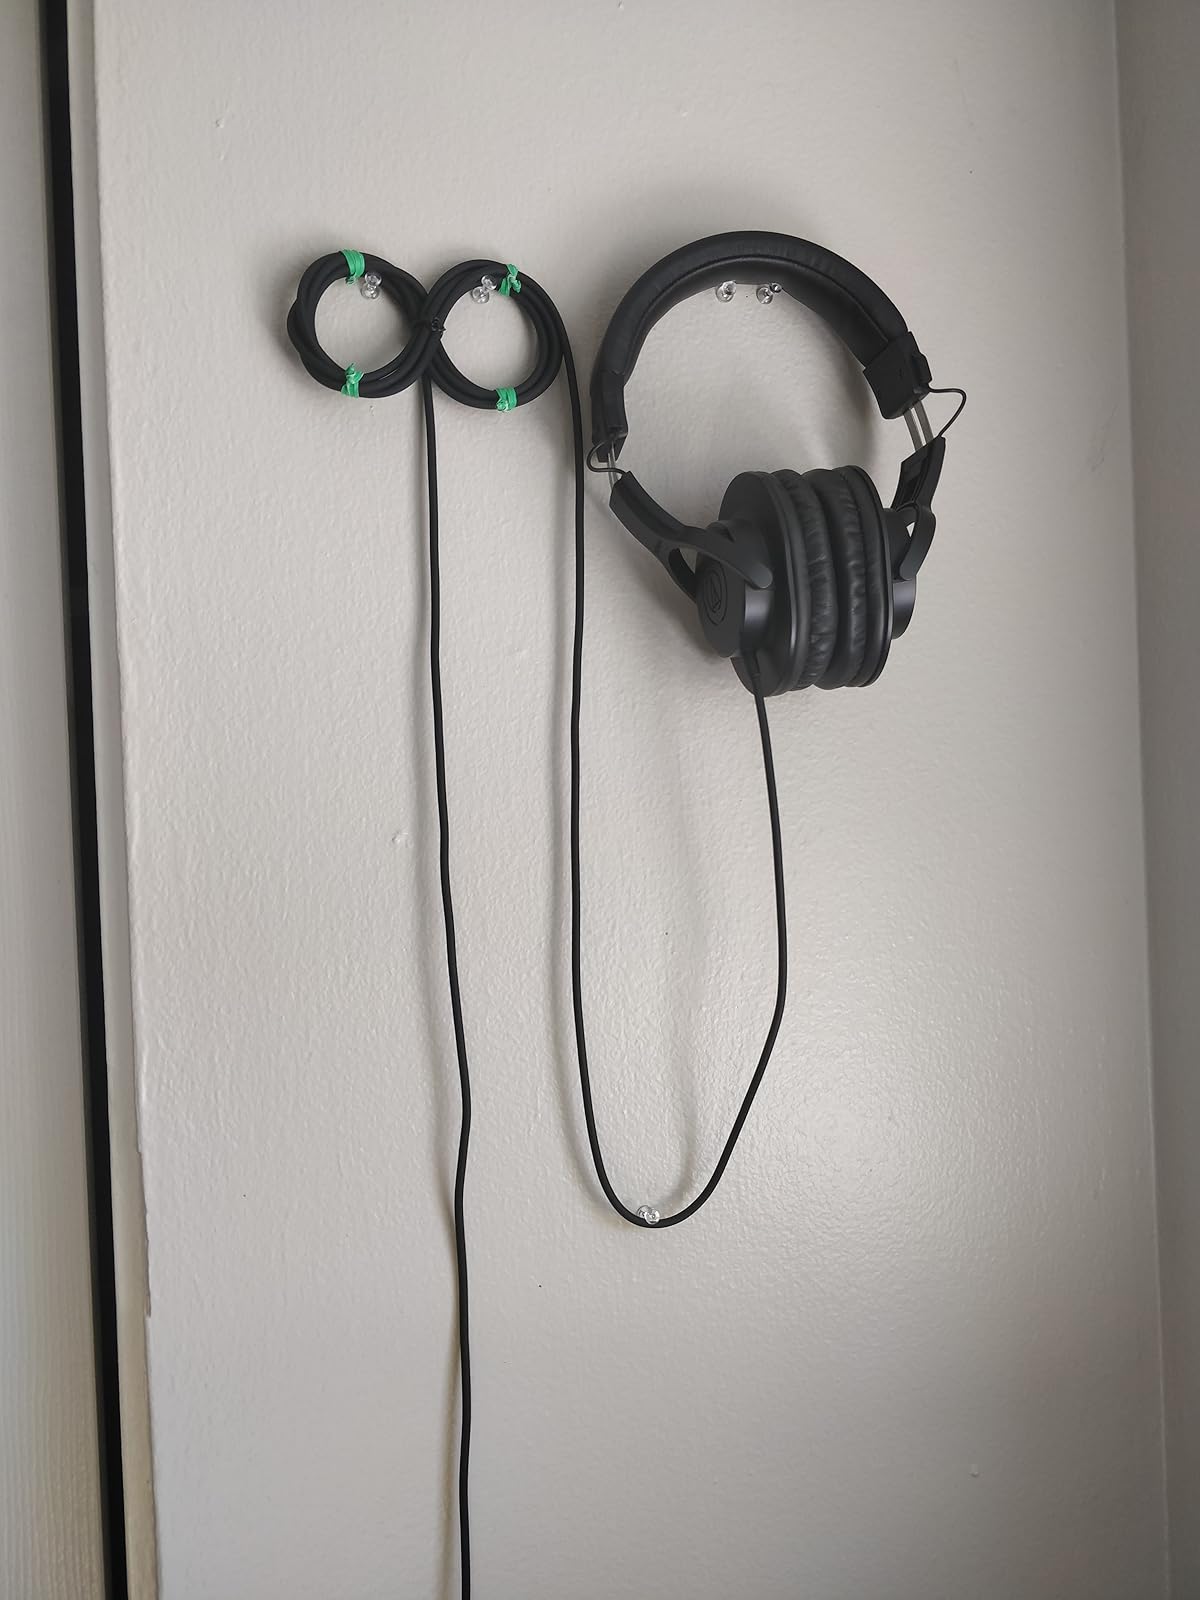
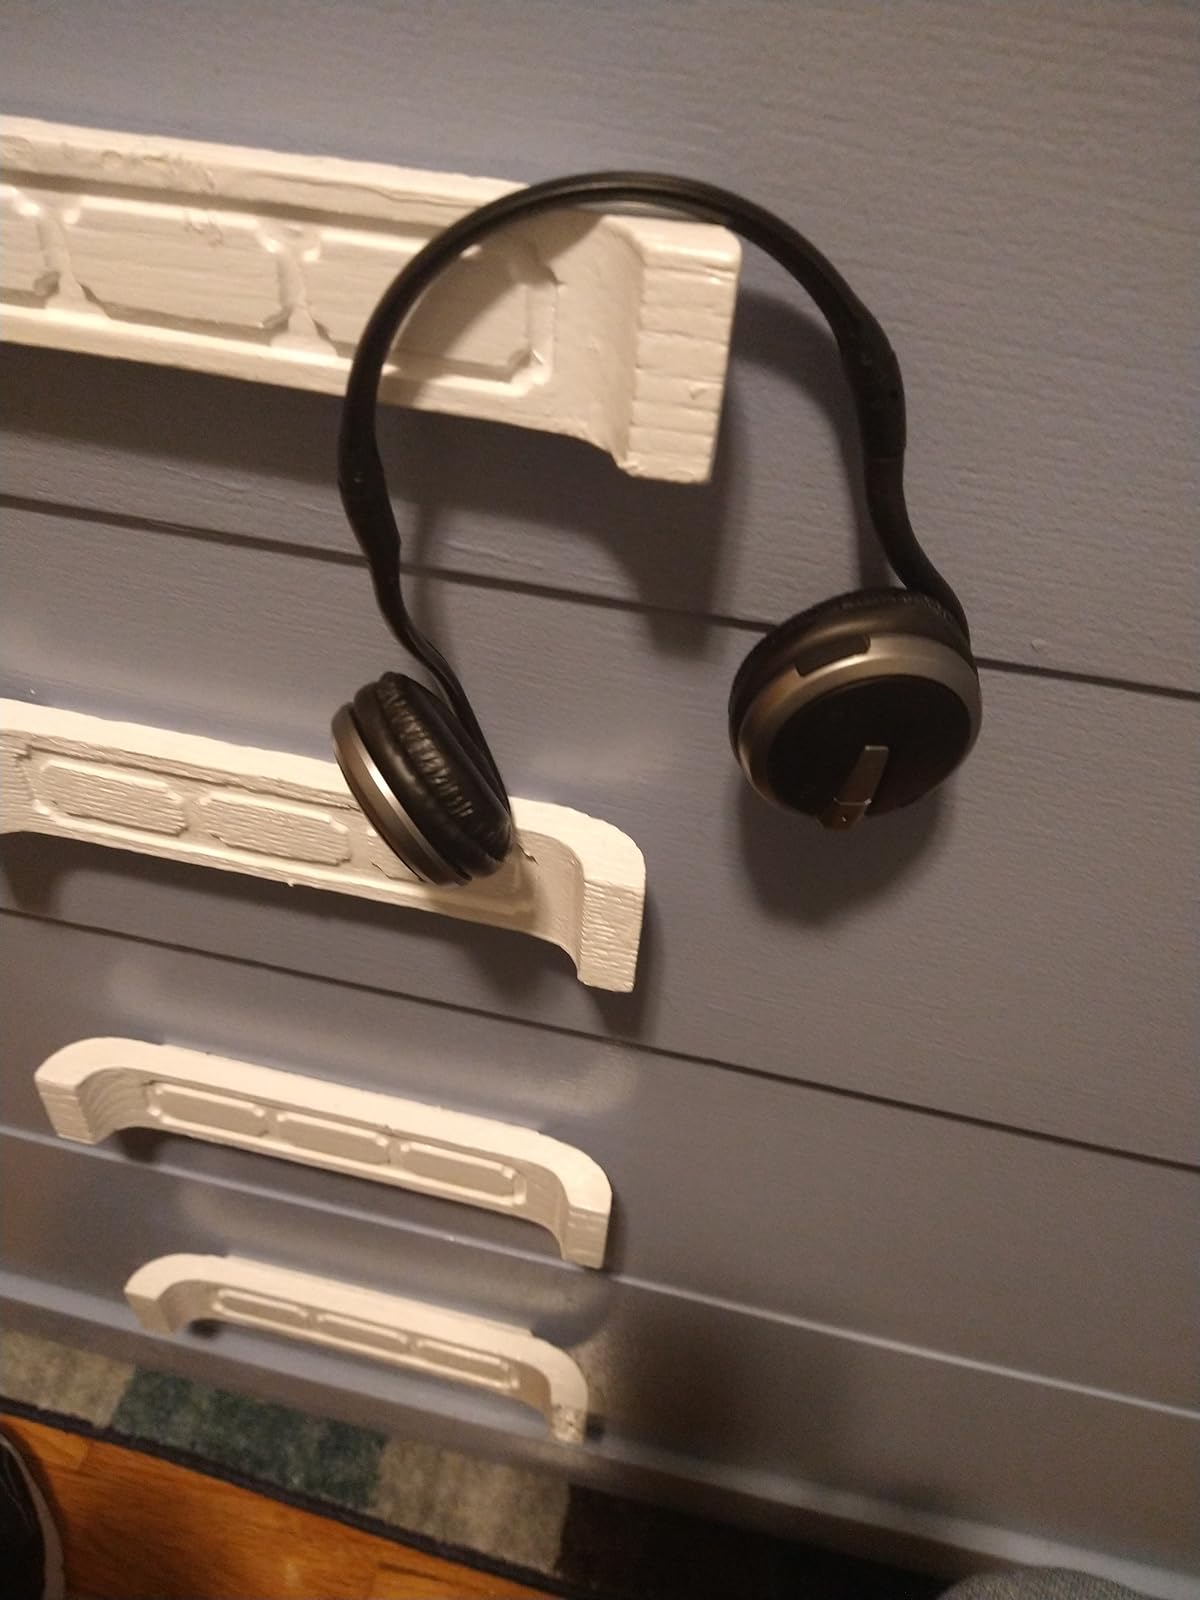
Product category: headphones
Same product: no